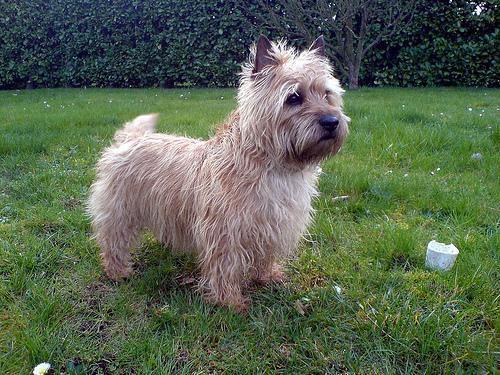
cairn